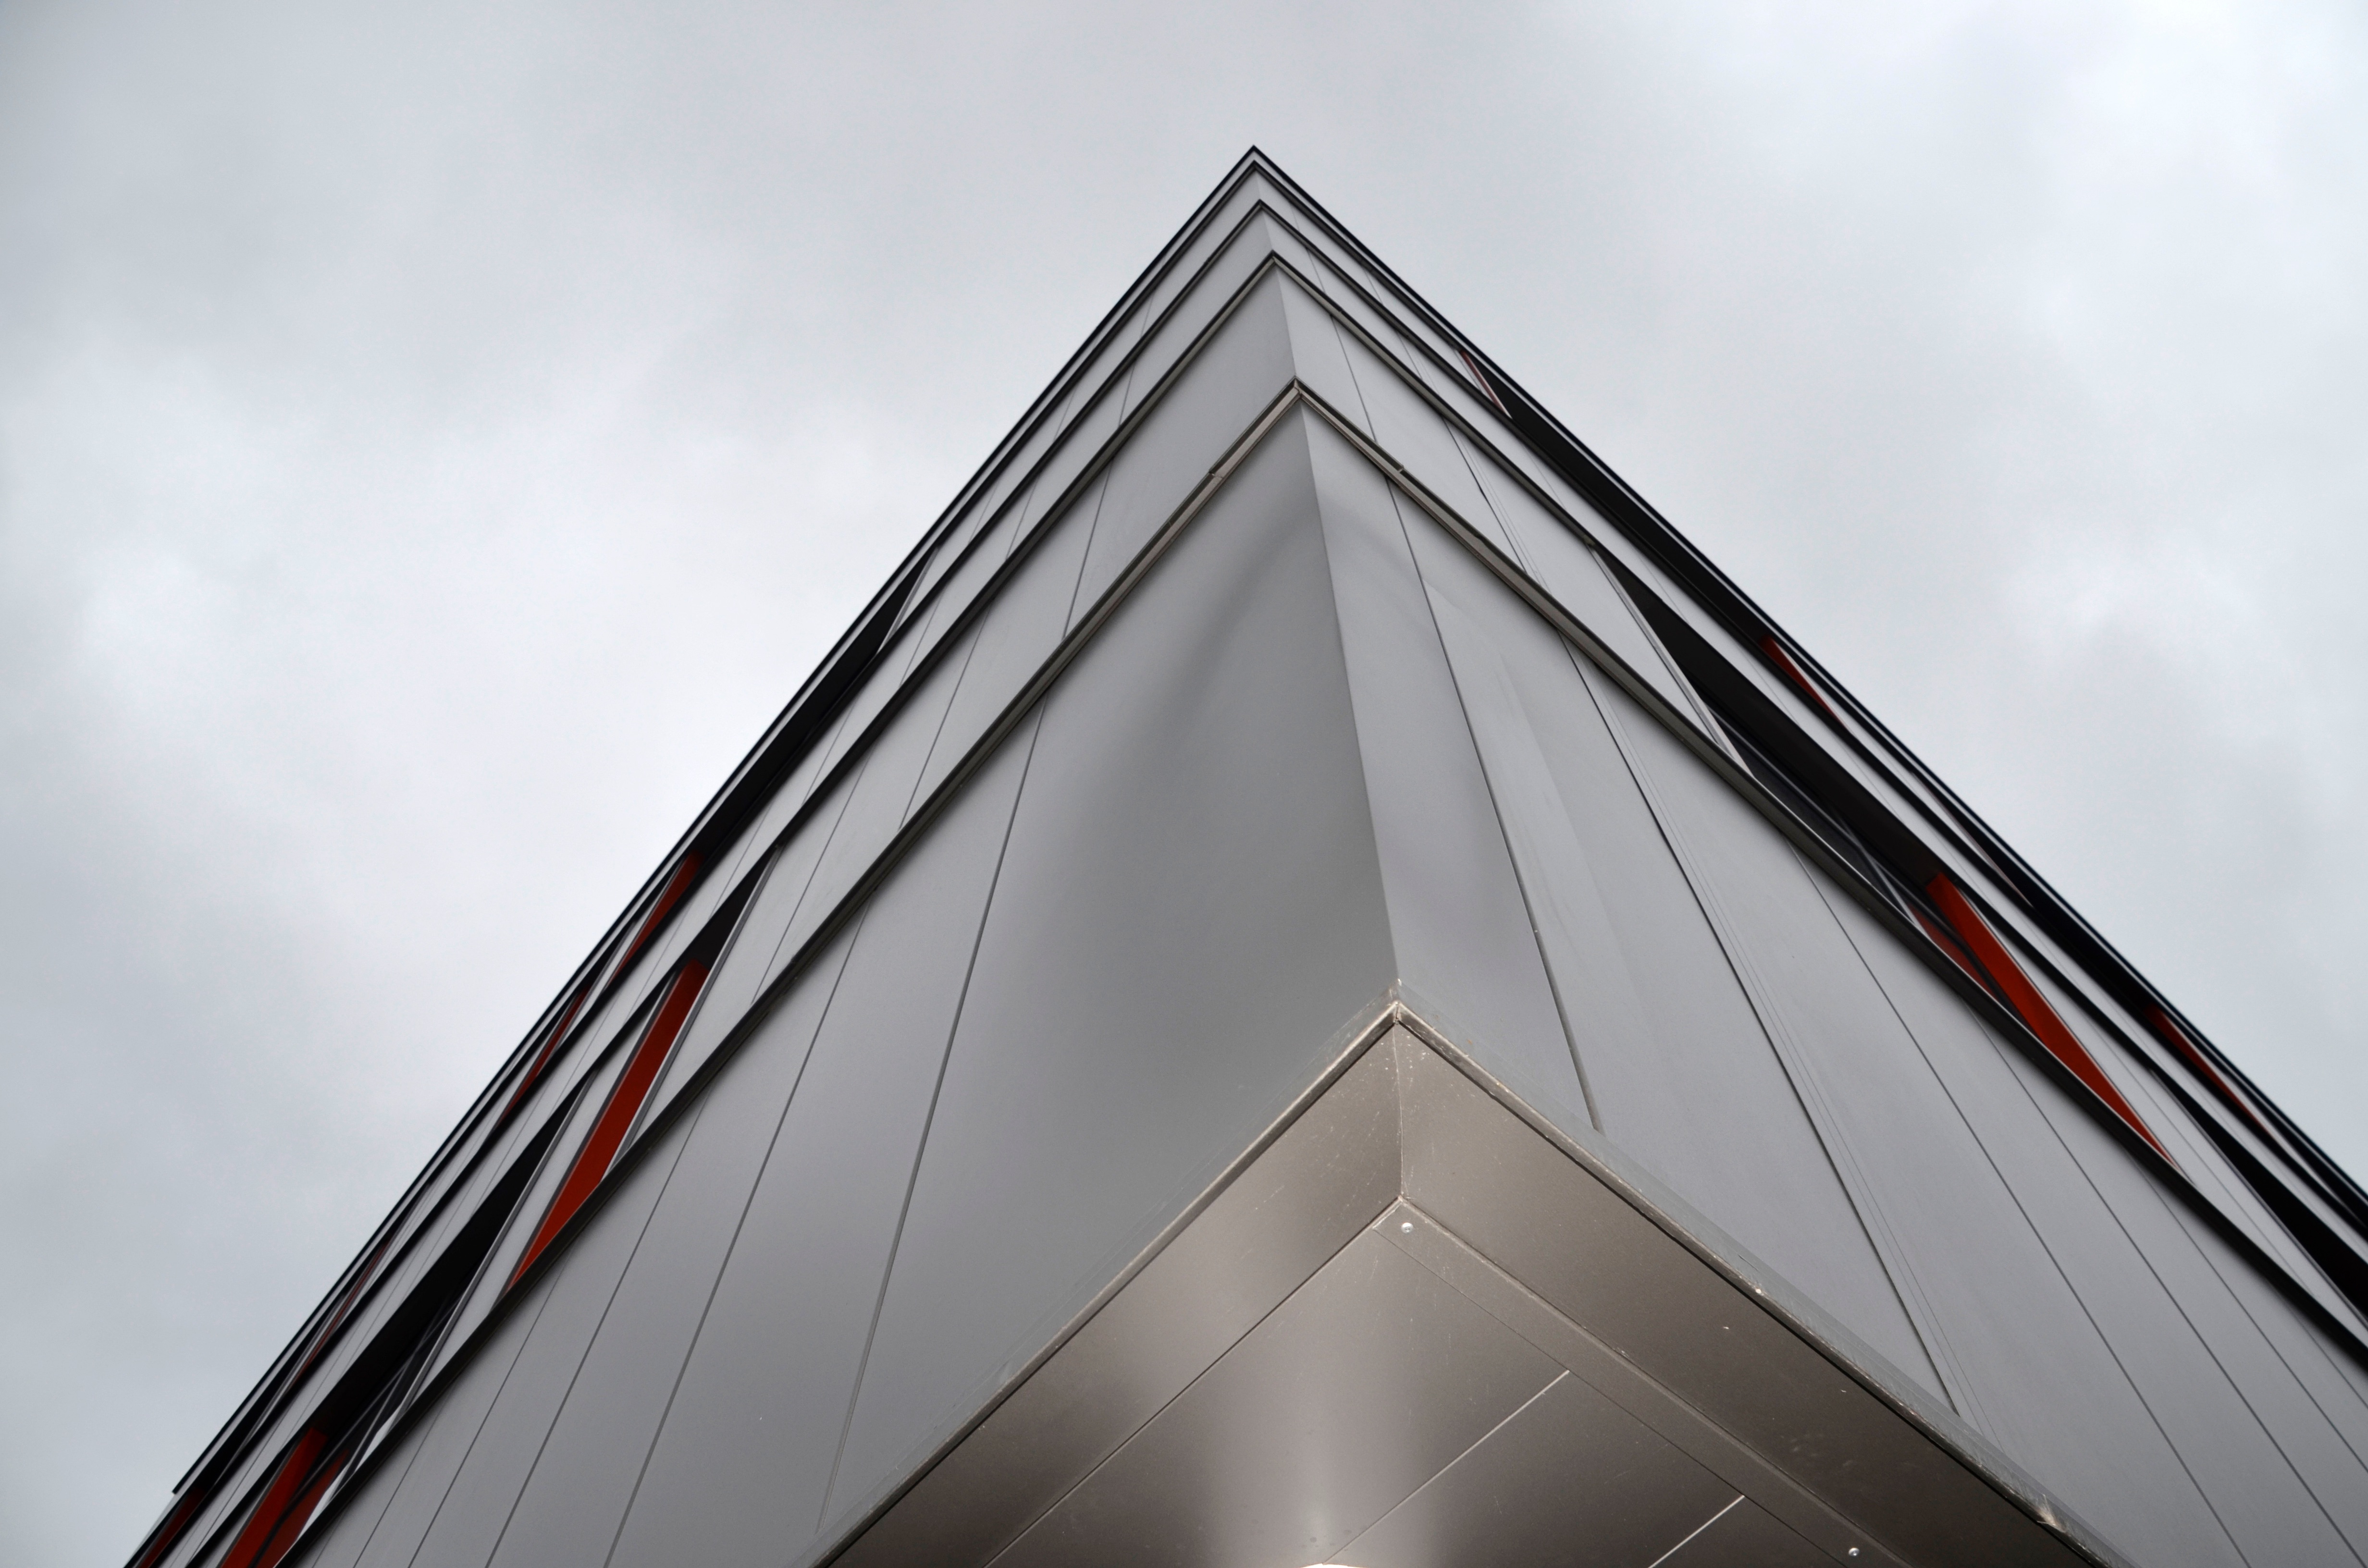
wing, architecture, structure, sky, white, bridge, roof, skyscraper, monument, line, reflection, landmark, facade, monochrome, symmetry, shape